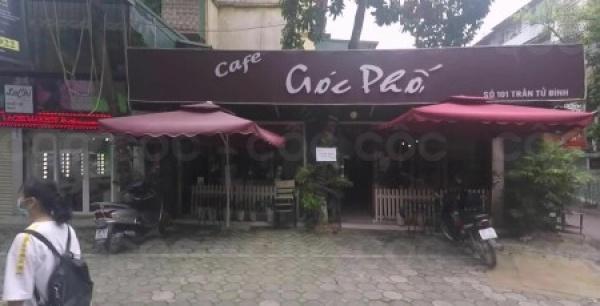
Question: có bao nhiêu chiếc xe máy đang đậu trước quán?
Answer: có hai chiếc xe máy đang đậu trước quán